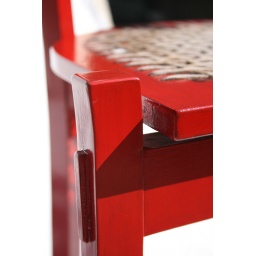
Detail of the chair Ol98. The chair will be available in black and red.